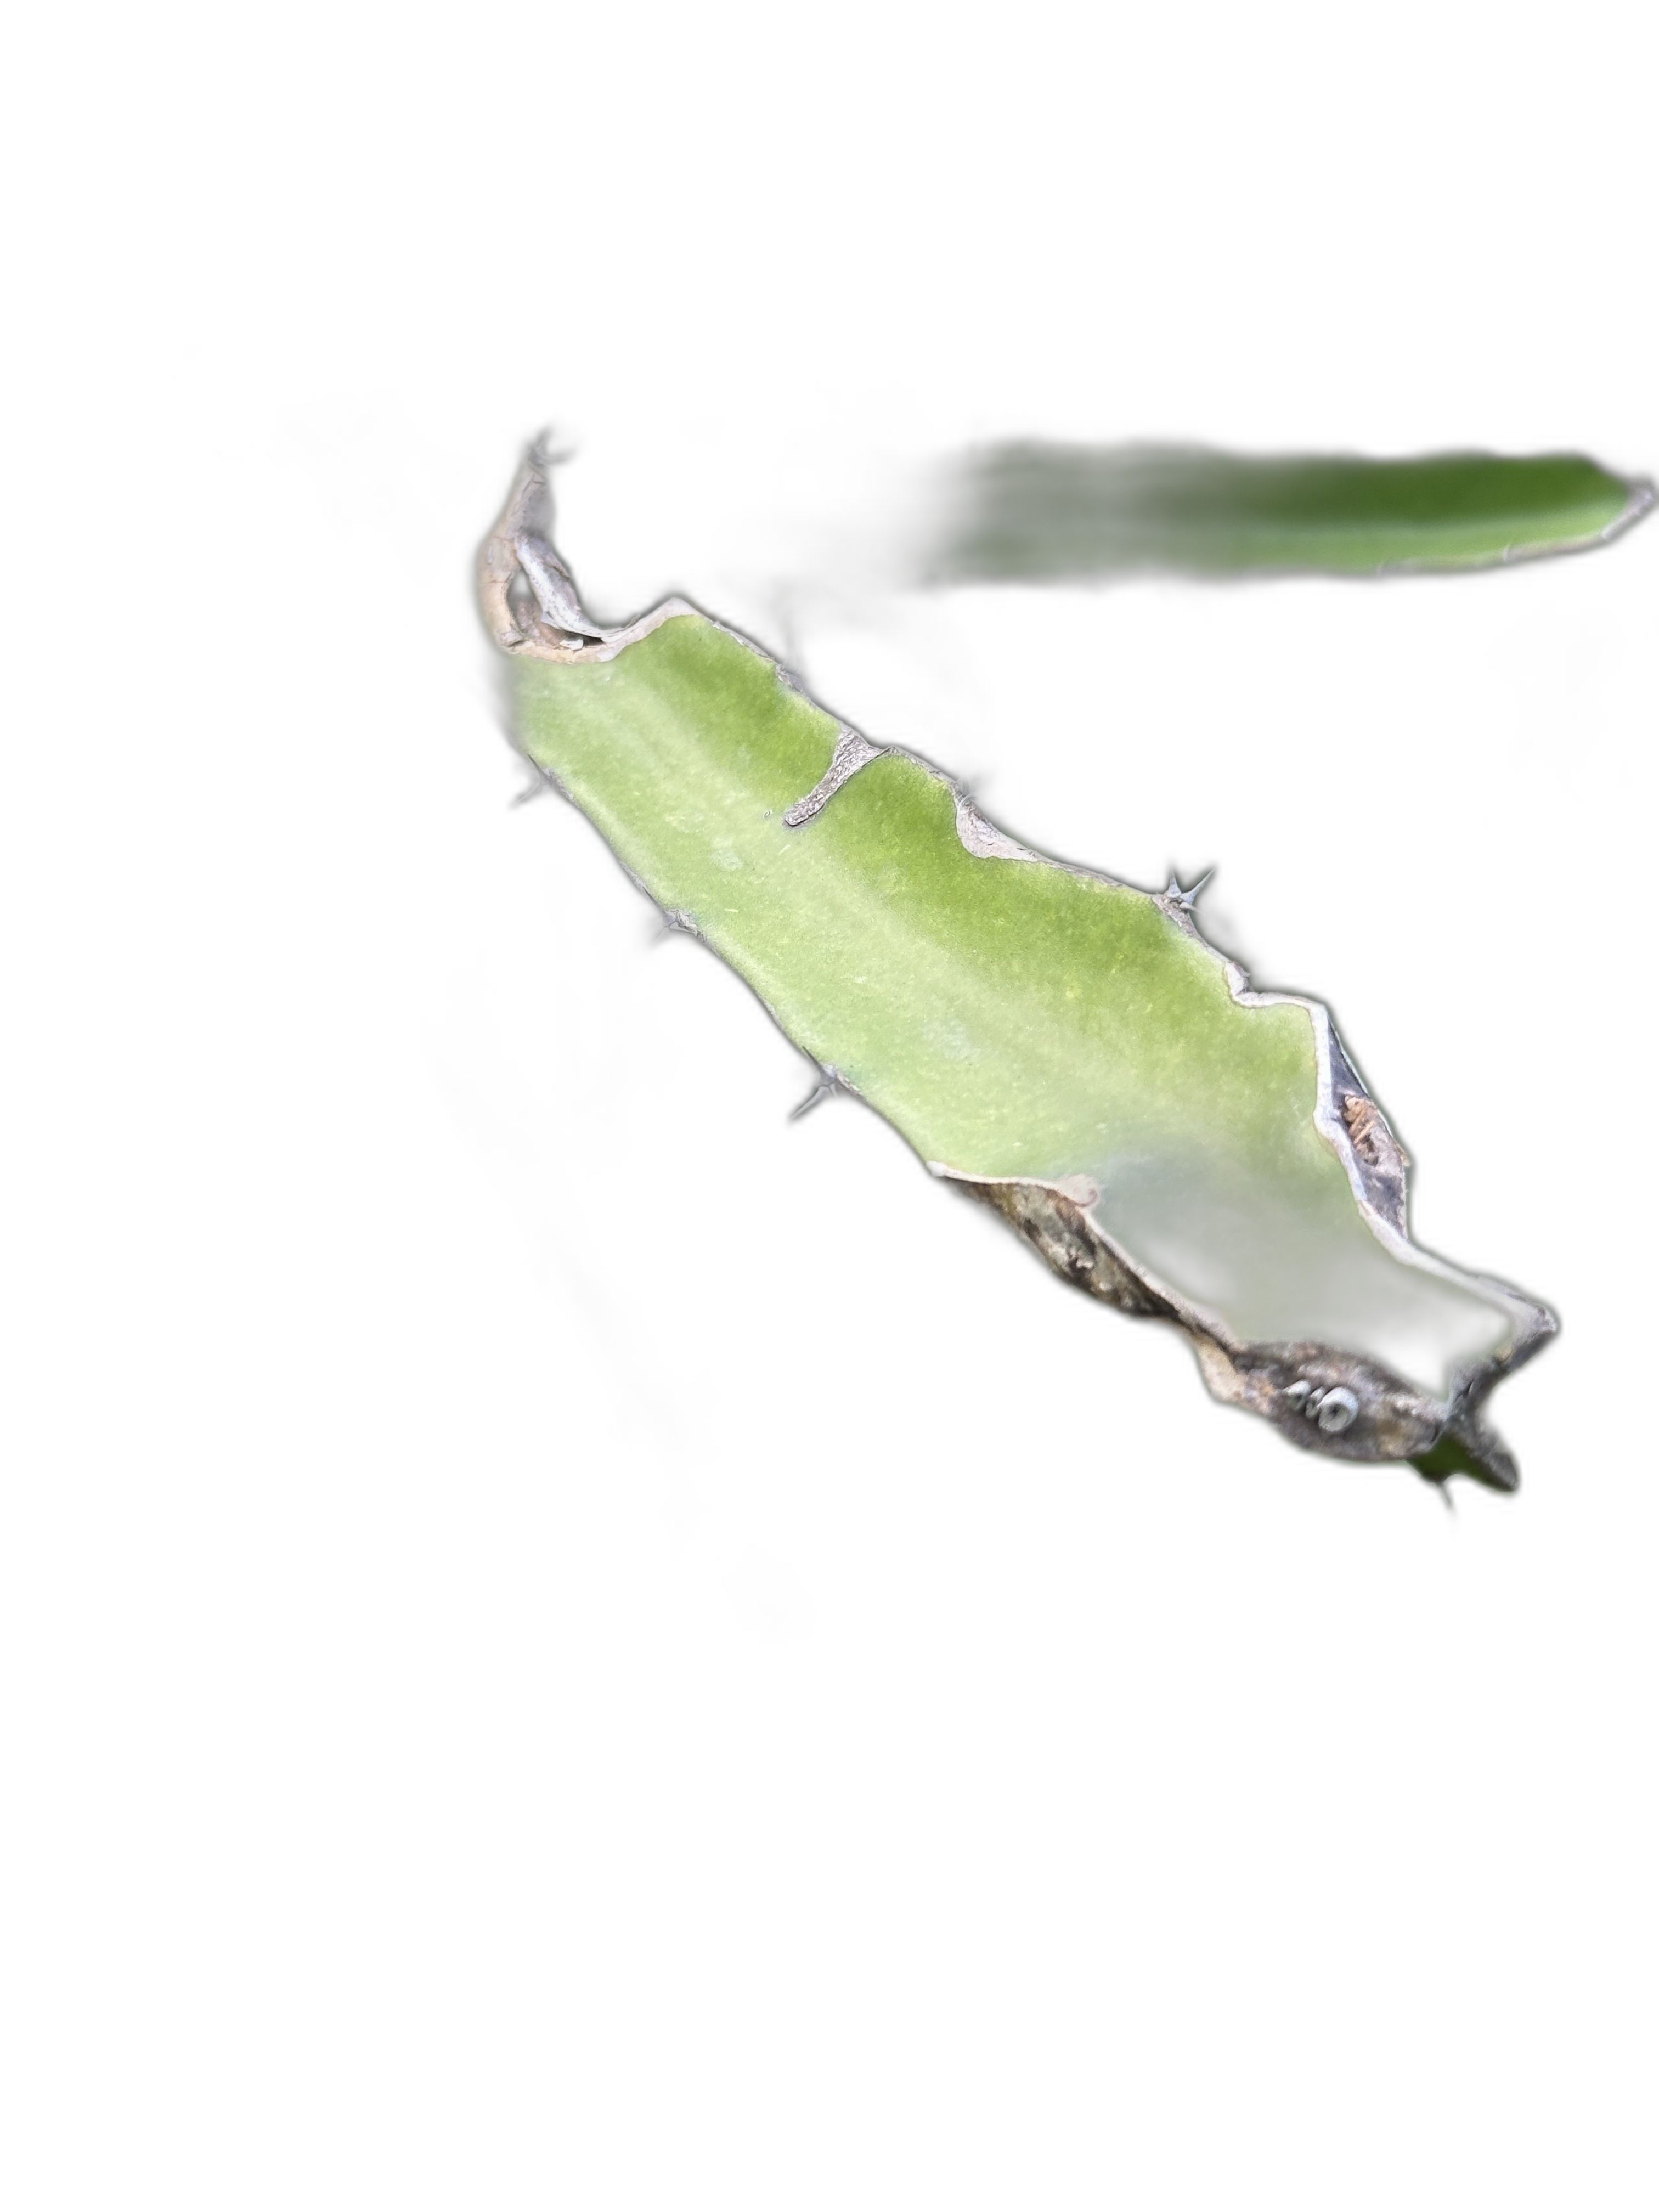
Label: Bad leaf